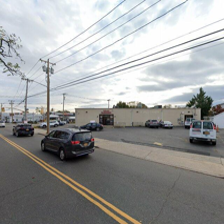
Label: streetView